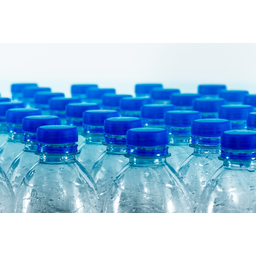
Label: bottles